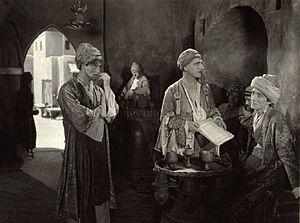
Nigel De Brulier est un acteur britannique, né le 8 juillet 1877 à Bristol et mort le 30 janvier 1948 à Los Angeles.